Veliky Novgorod

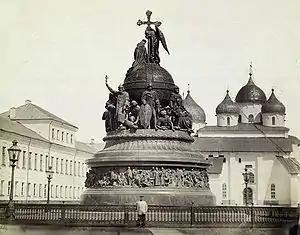
The "Millennium of Russia" monument (1862), with Saint Sophia Cathedral in the background. The upper row of figures is cast in the round and the lower one is in relief.

The city is known for the variety and age of its medieval monuments. The foremost among these is the Saint Sophia Cathedral, built between 1045 and 1050 under the patronage of Vladimir Yaroslavich, the son of Yaroslav the Wise; Vladimir and his mother, Anna Porphyrogenita, are buried in the cathedral. It is one of the best preserved churches from the 11th century. It is also probably the oldest structure still in use in Russia and the first one to represent original features of Russian architecture (austere stone walls, five helmet-like domes). Its frescoes were painted in the 12th century originally on the orders of Bishop Nikita (died 1108) (the "porches" or side chapels were painted in 1144 under Archbishop Nifont) and renovated several times over the centuries, most recently in the nineteenth century. The cathedral features famous bronze gates, which now hang in the west entrance, allegedly made in Magdeburg in 1156 (other sources see them originating from Płock in Poland) and reportedly snatched by Novgorodians from the Swedish town of Sigtuna in 1187. More recent scholarship has determined that the gates were most likely purchased in the mid-15th century, apparently at the behest of Archbishop Euthymius II (1429–1458), a lover of Western art and architectural styles.